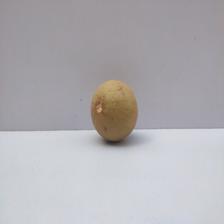
Size: Medium